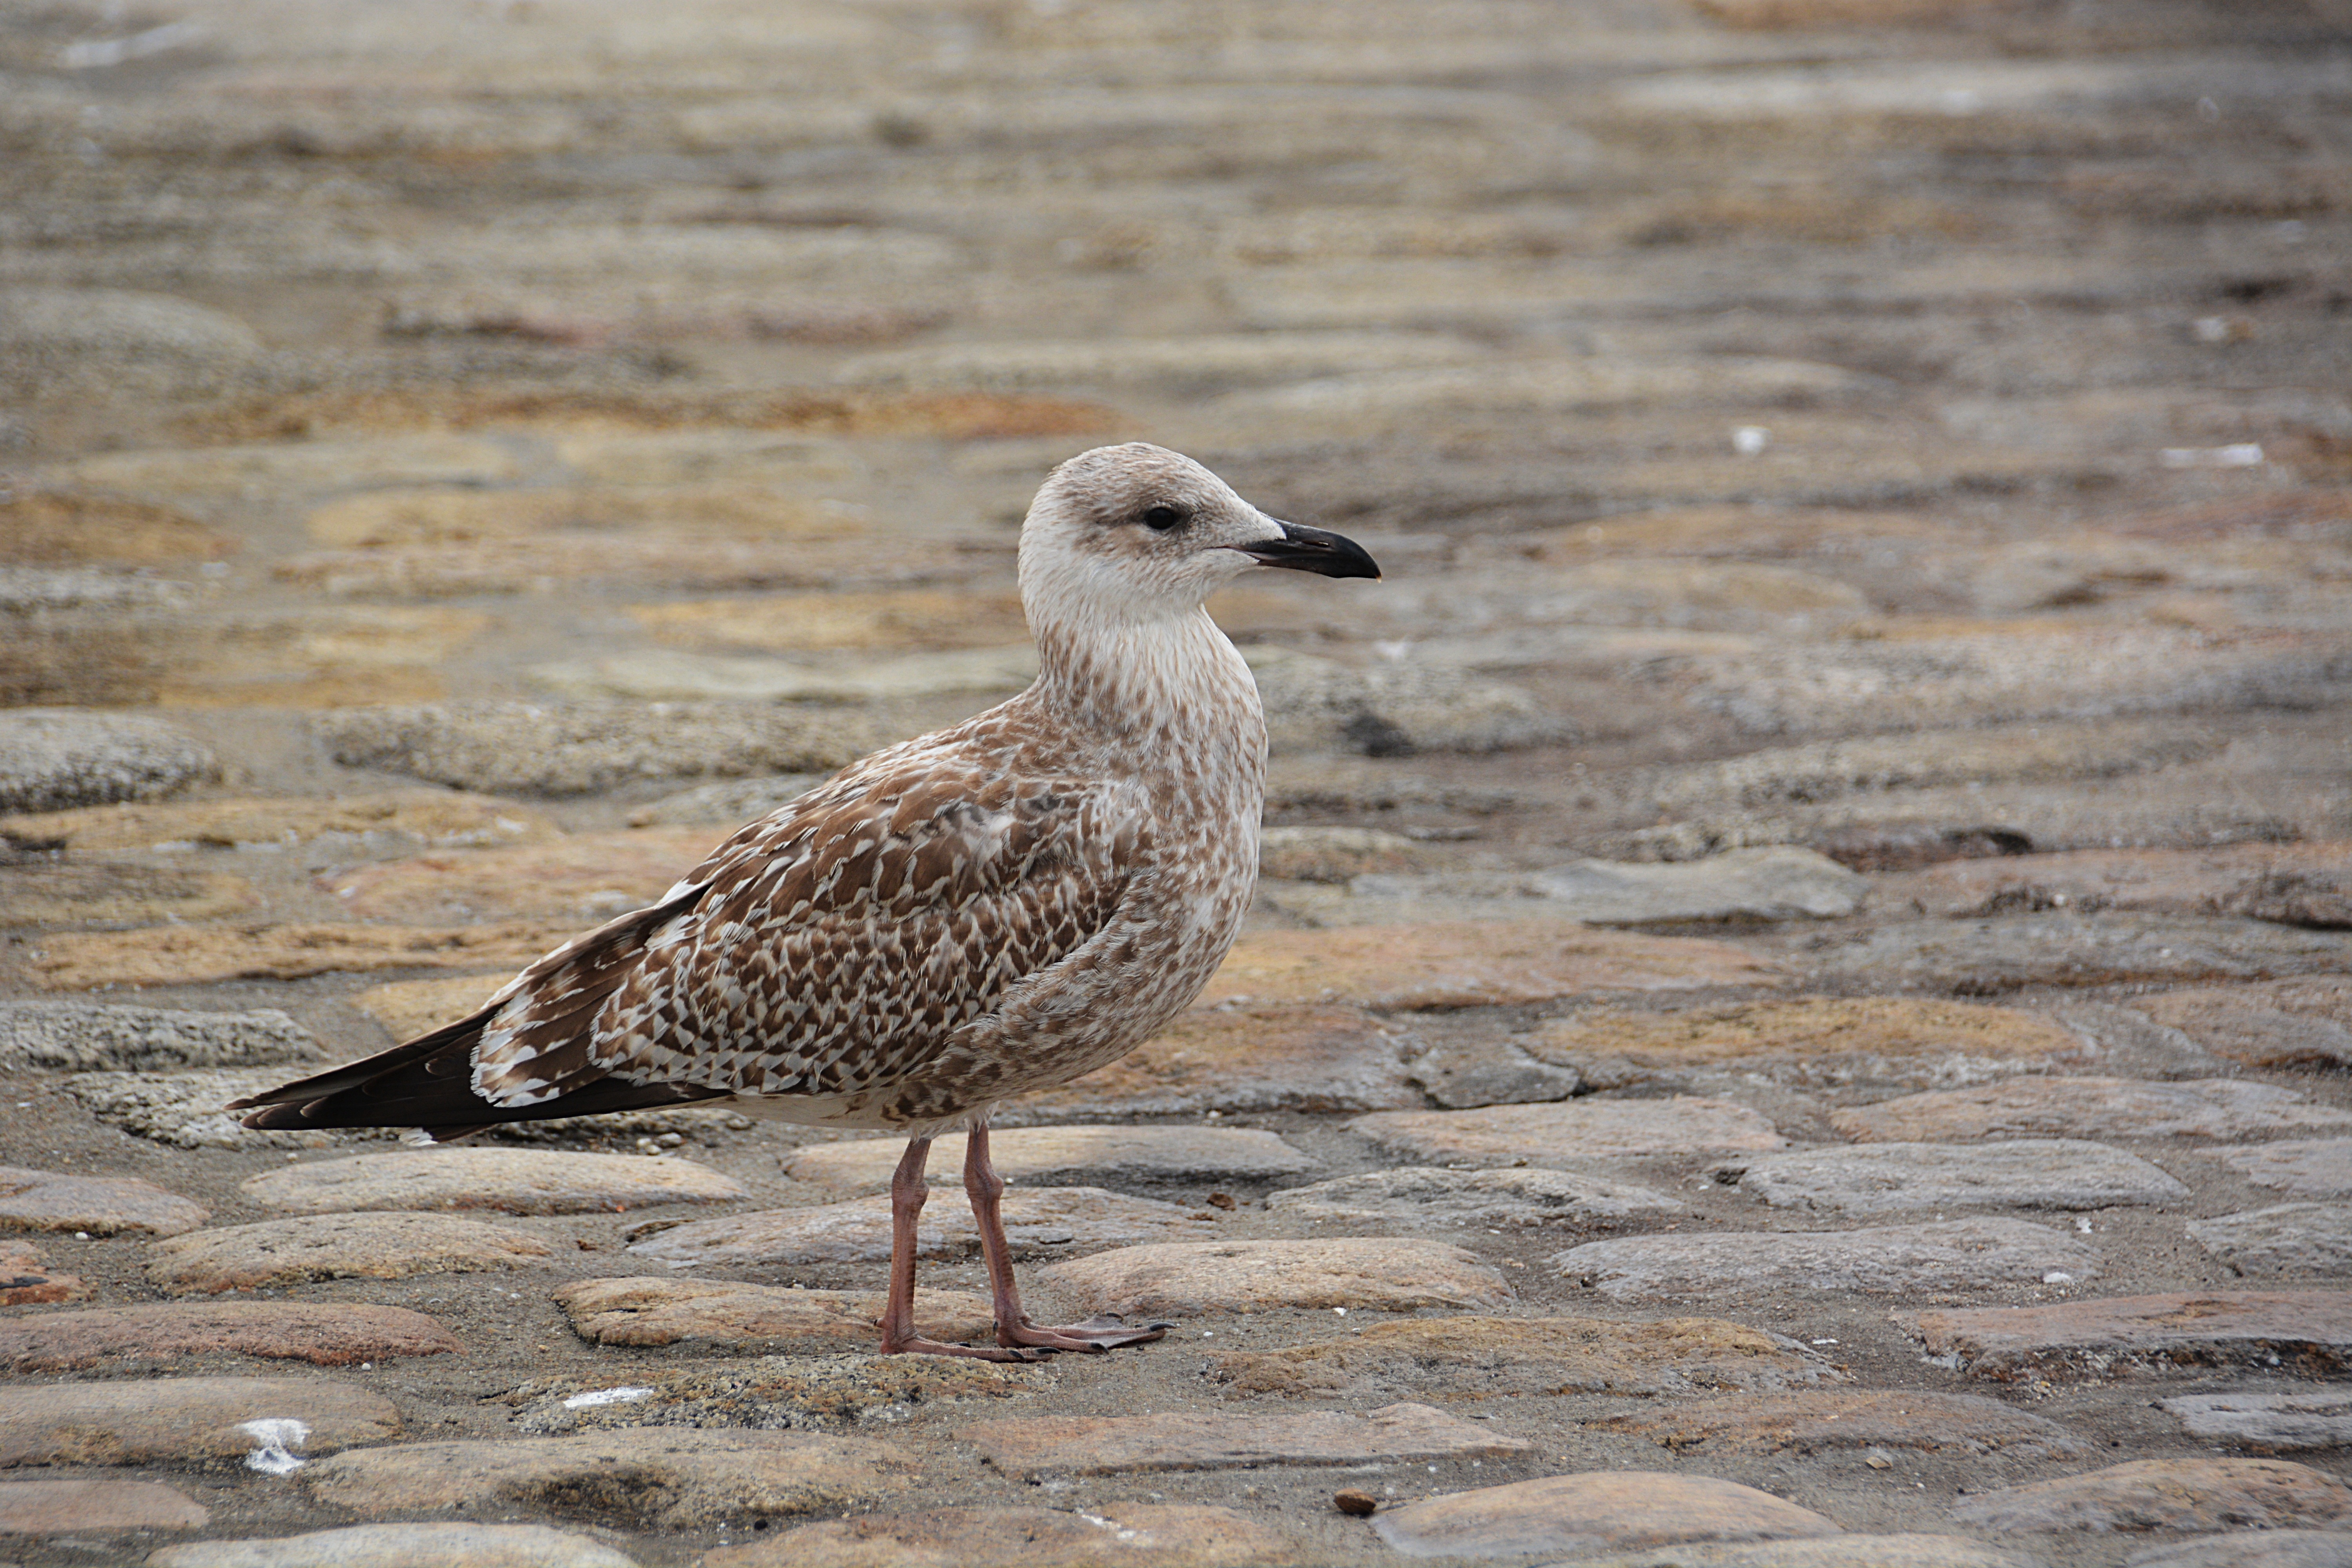
bird, young gull, fauna, sea bird, feathers, sea, animal, nature, animals, wild, wildlife, ocean, plumage, ornithology, wild life, seabird, wild animal, goeland